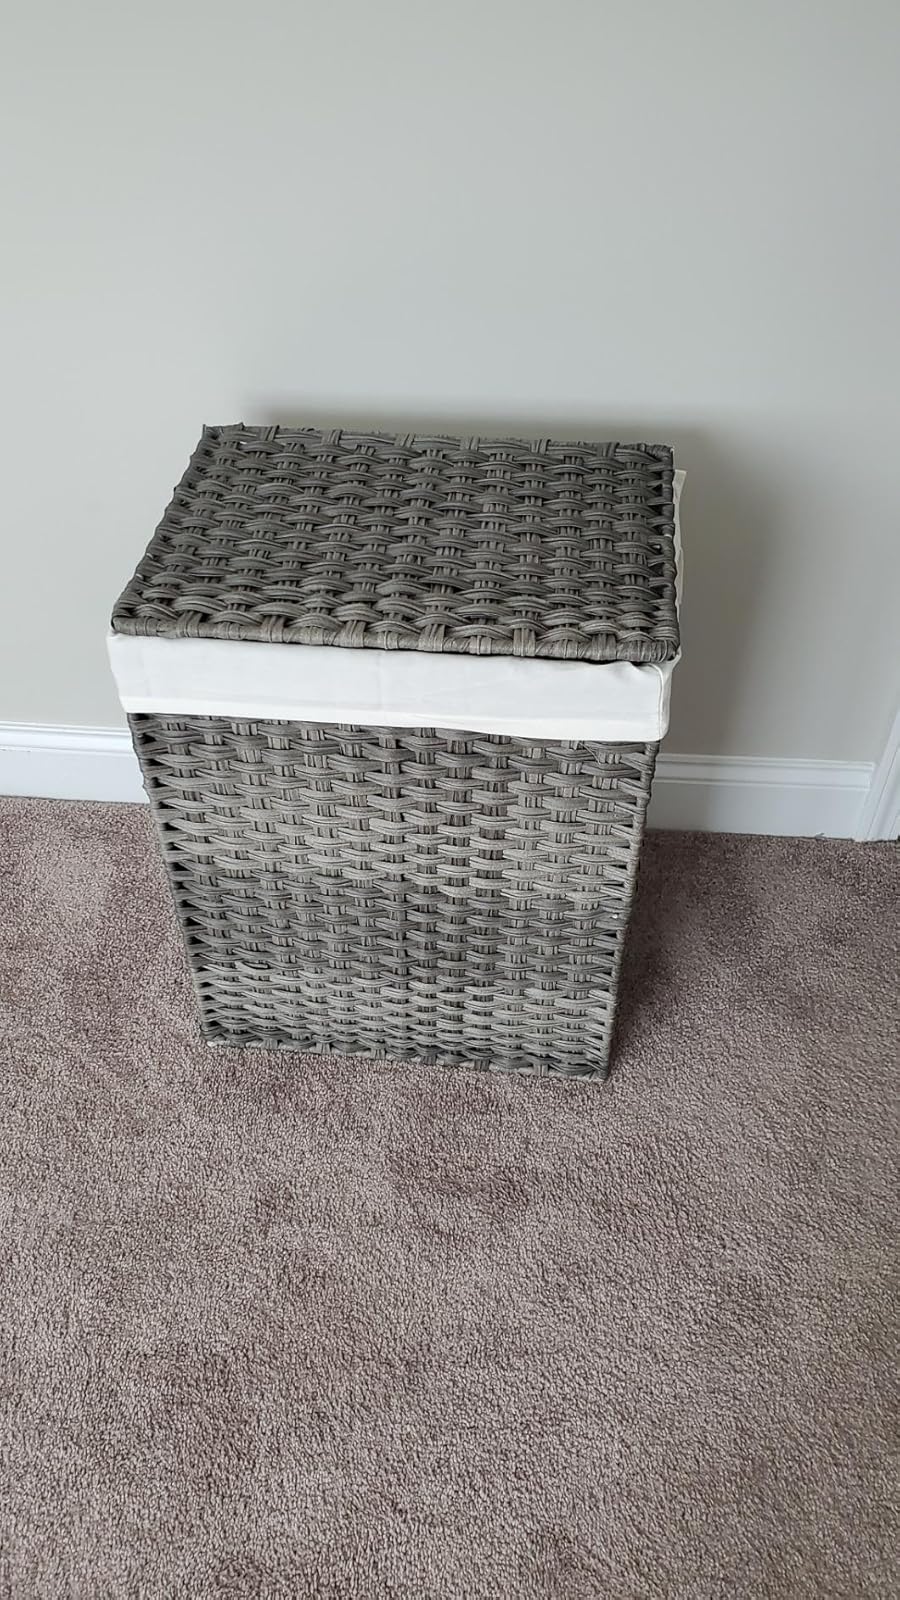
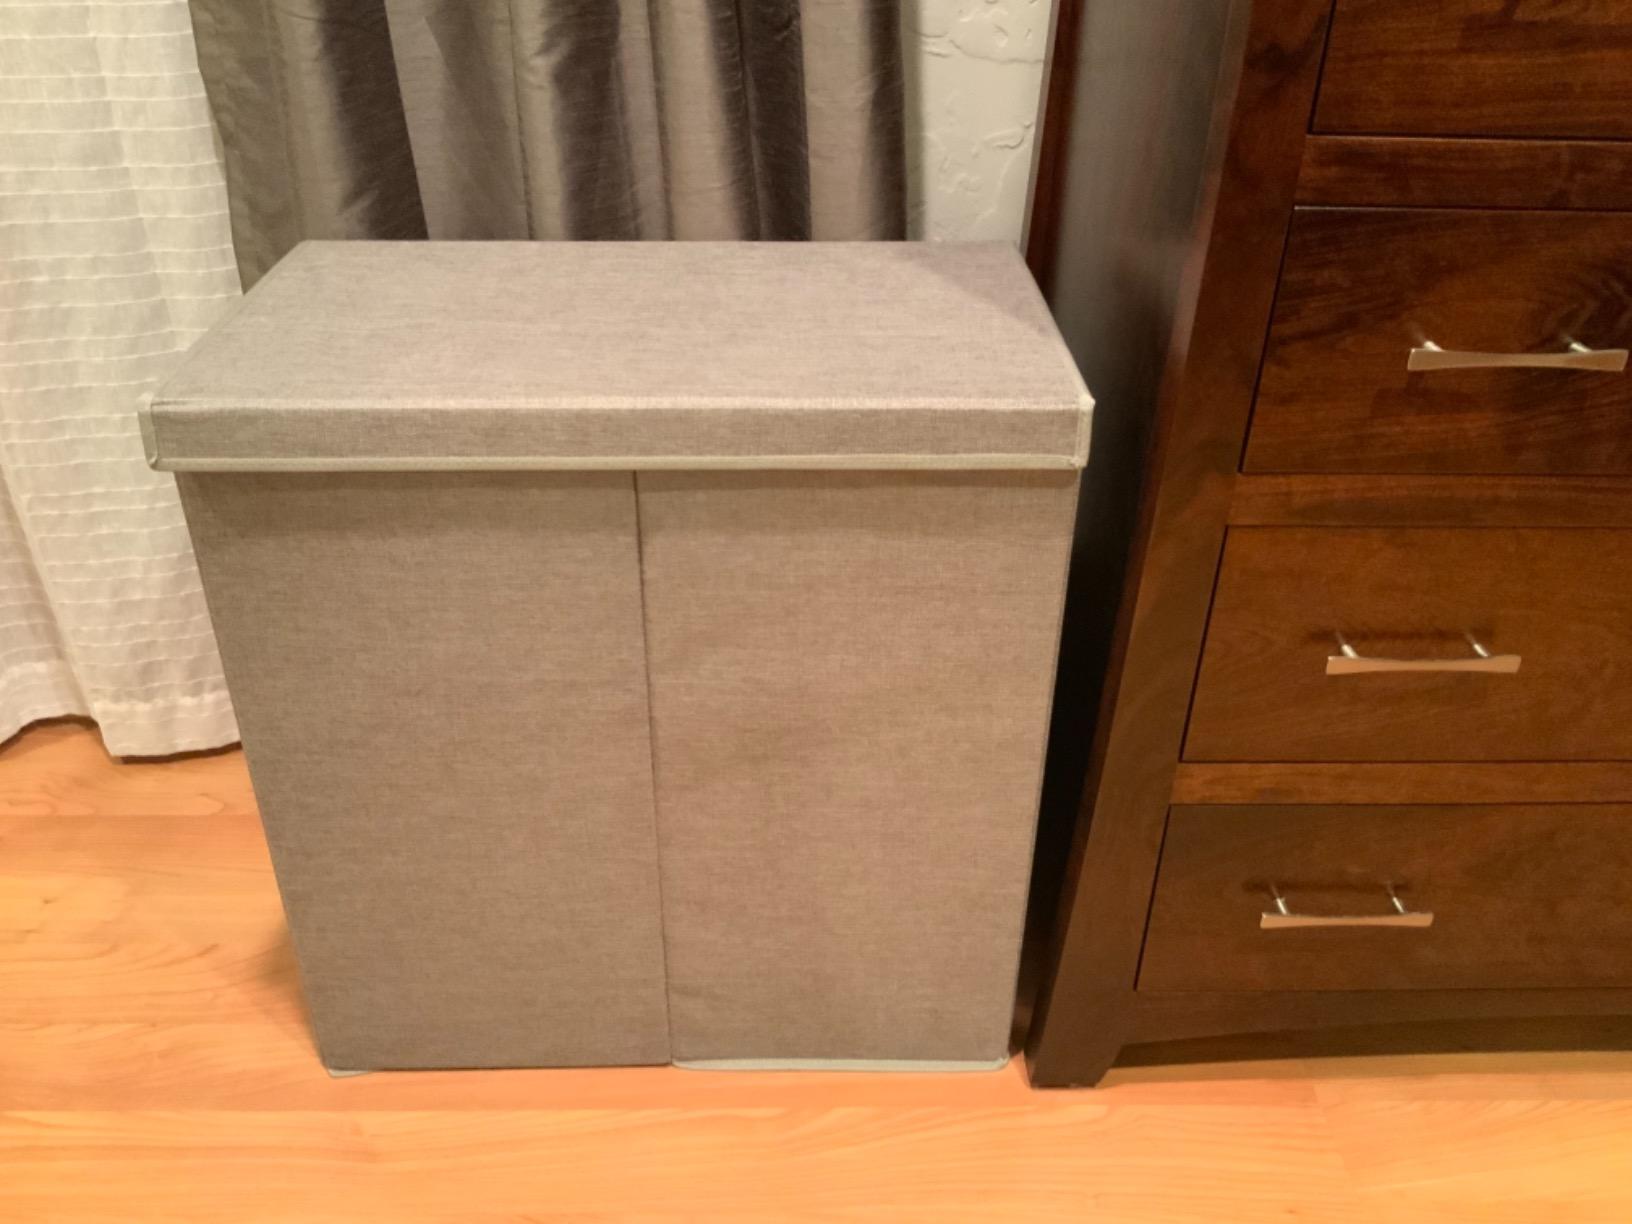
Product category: items_hamper
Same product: no